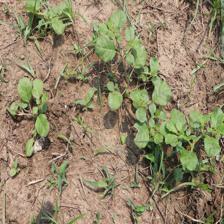
Label: BroadLeafWeed